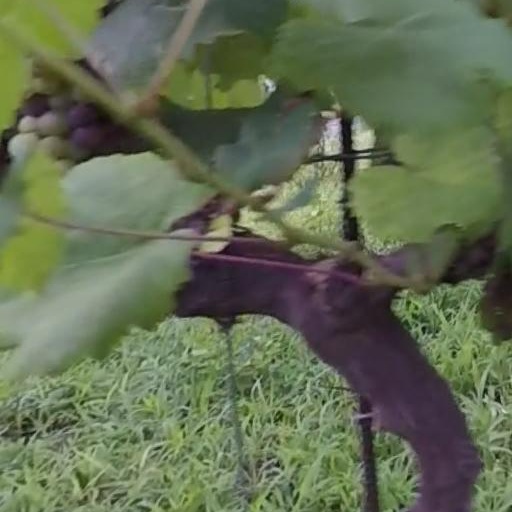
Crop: grape